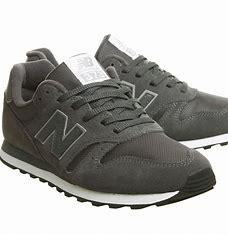
Brand: New
Model: Balance 373